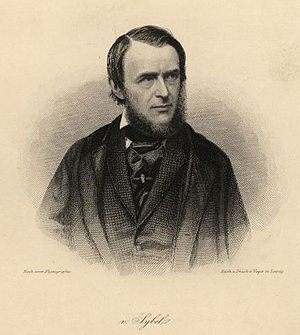
Heinrich von Sybel
Heinrich Karl Ludolf von Sybel var en tysk historiker.